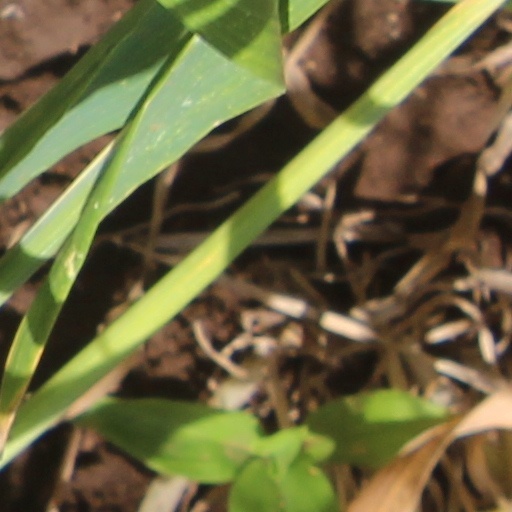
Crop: wheat